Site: brandenburg
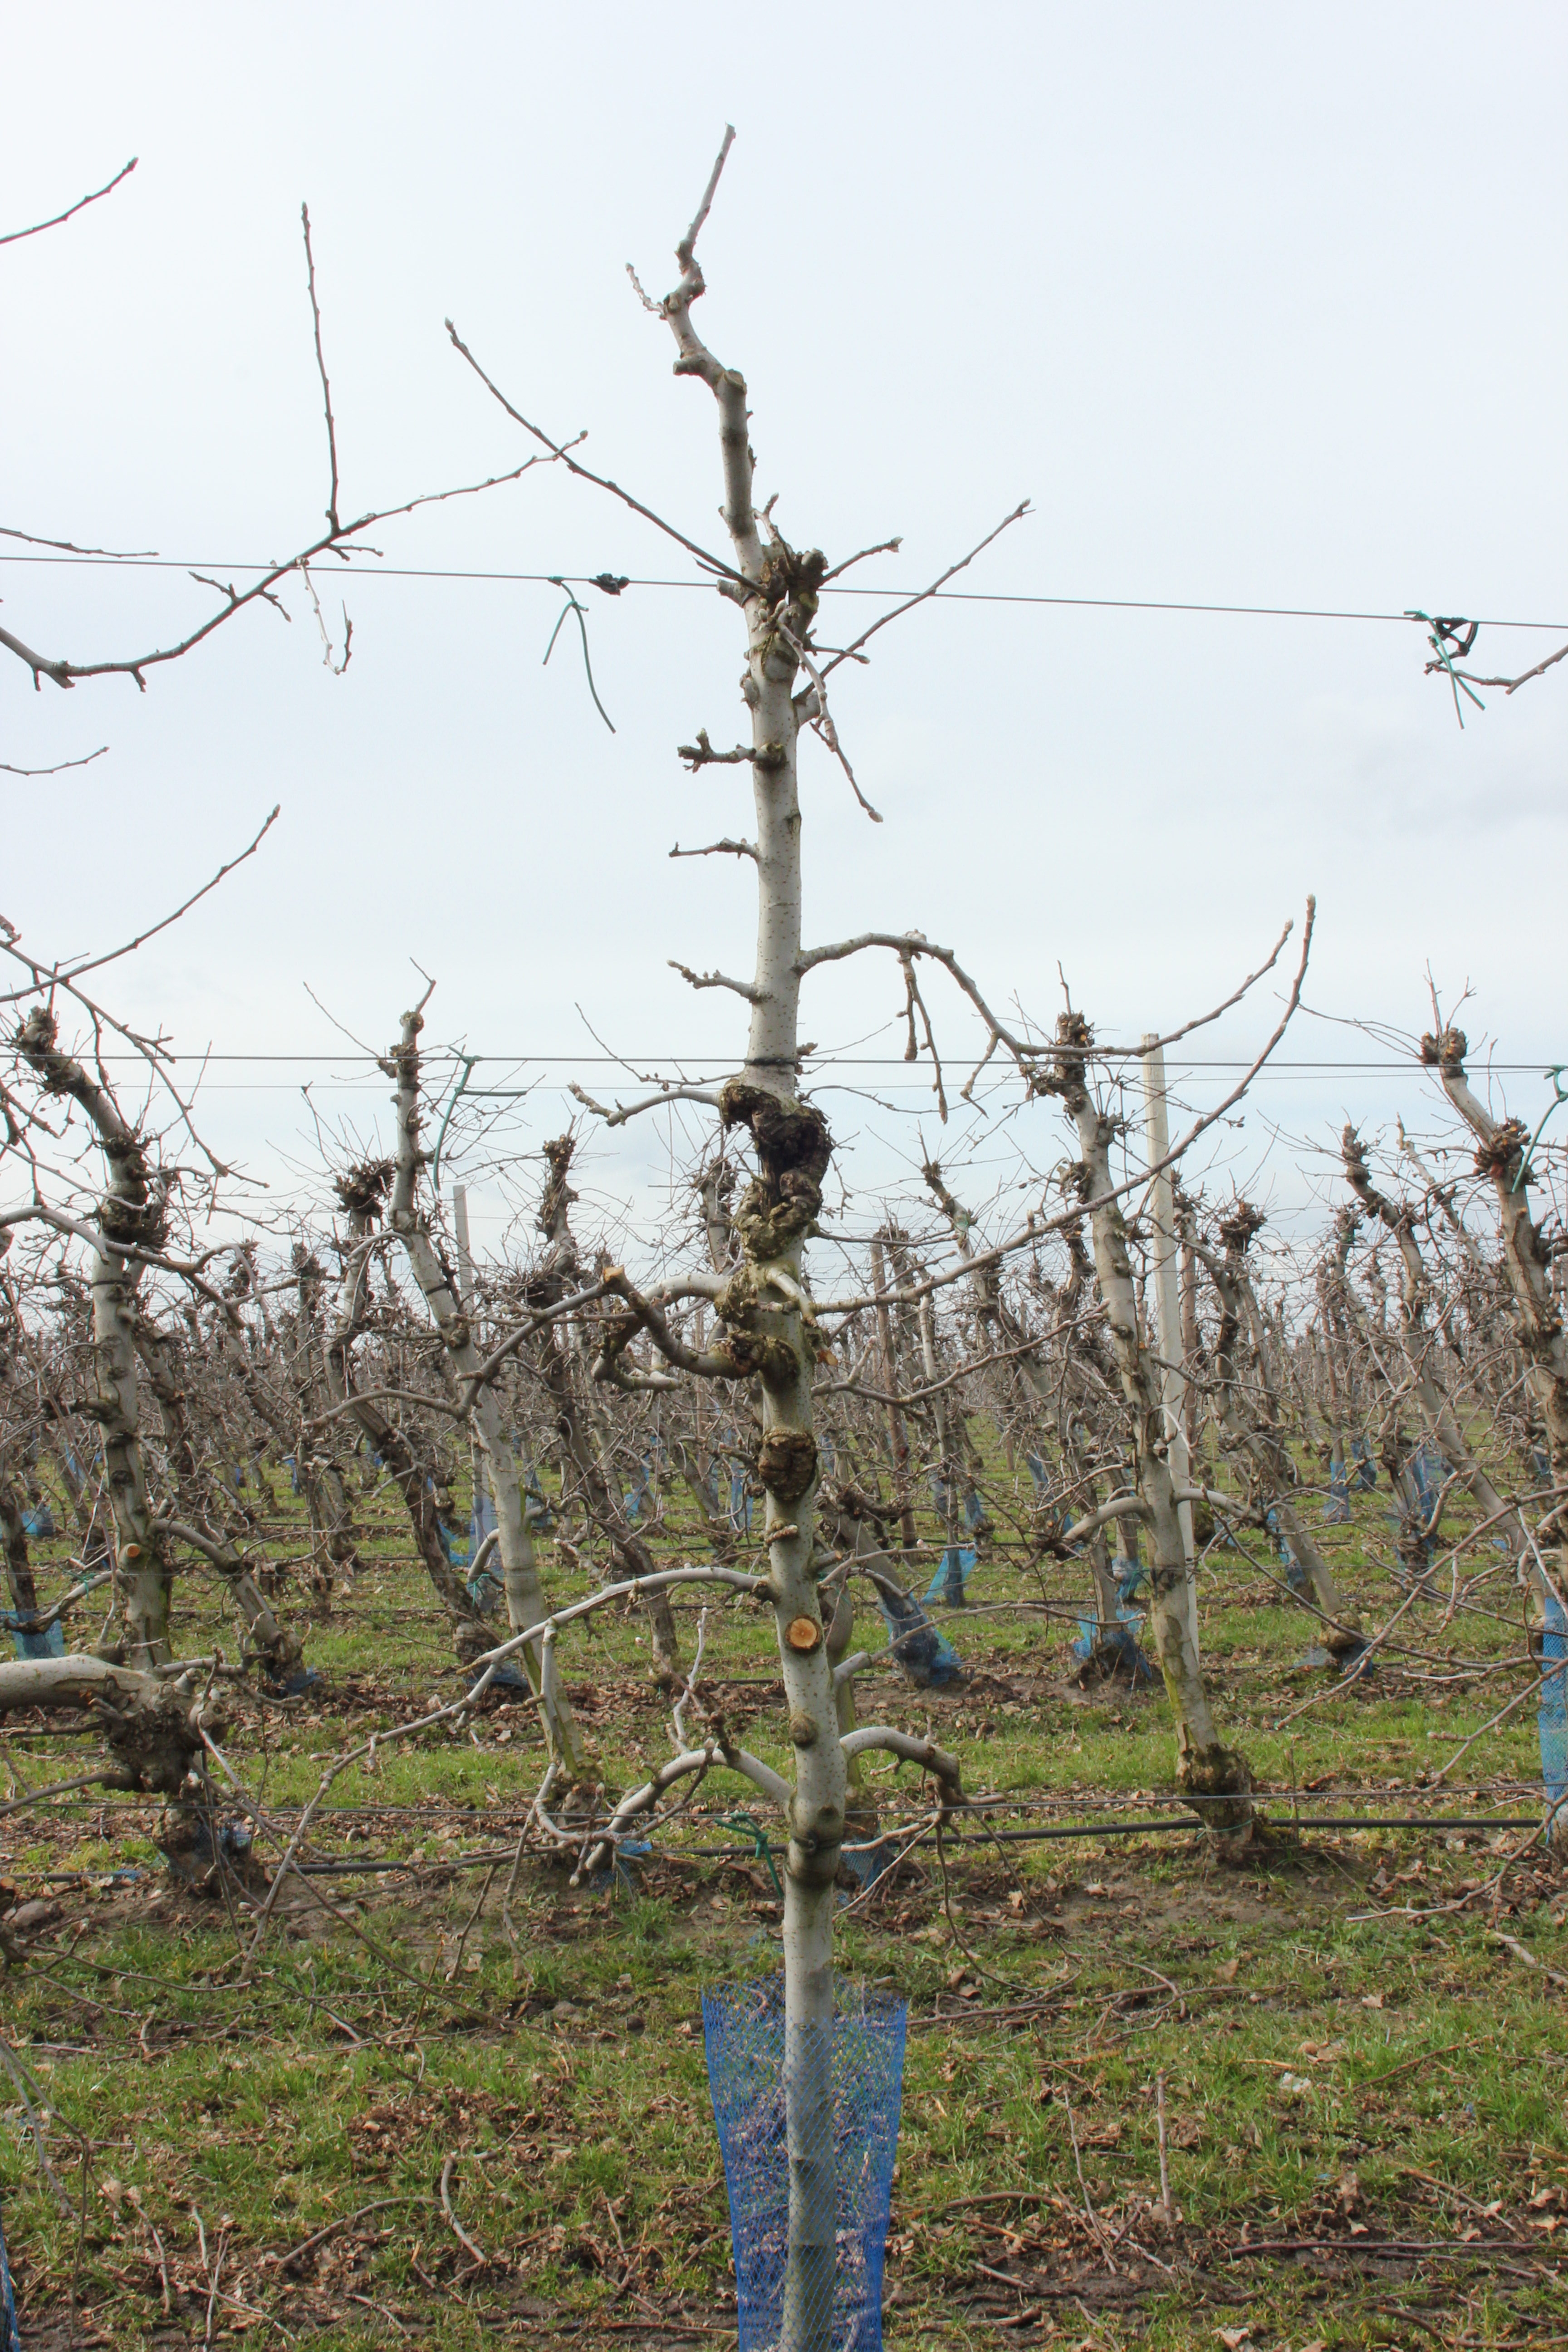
Growth stage (BBCH 01): Bud development